49th Royal Tank Regiment

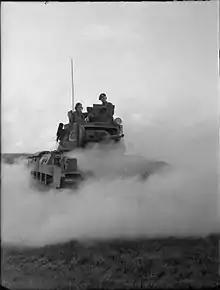

At the end of May 1940, with the British Expeditionary Force being evacuated from Dunkirk and the imminent threat of German invasion of England, 25th Army Tank Brigade was redesignated 2nd Motor Machine Gun Brigade and its regiments reorganised accordingly. Each MMG squadron consisted of three troops, each with six Austin Utility ('Tilly') two-seat cars, two carrying Vickers medium machine guns, two Bren light machine guns and two Boys anti-tank rifles. In July 1940, volunteers from the units of 25th Army Tank Brigade formed No 5 Troop of No. 5 Commando at Bridlington.